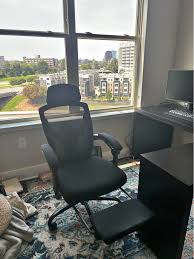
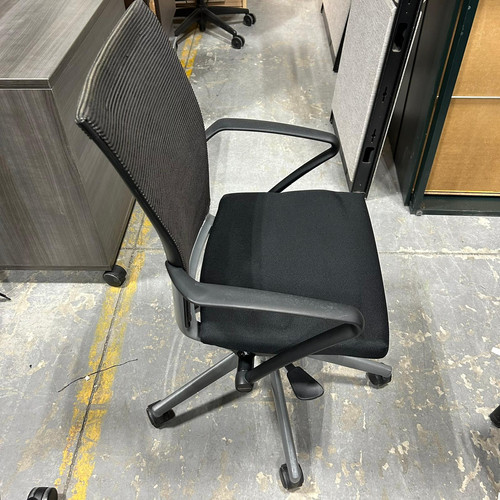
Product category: items_chair
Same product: no